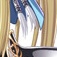
Portrait style: Anime Portrait